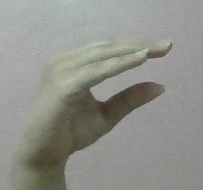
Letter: jeem